Too Much Johnson (1919 film)

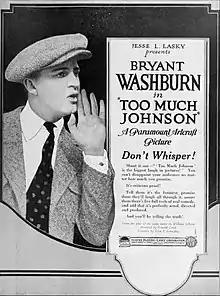
Trade advertisement.

Too Much Johnson is a lost 1919 American silent comedy film produced by Famous Players–Lasky and distributed by Paramount Pictures. It was directed by Donald Crisp during his phase as an important film director. This film stars in the leads Bryant Washburn and Lois Wilson.